Glenda del E

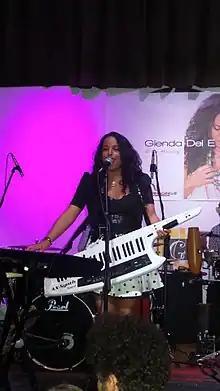
Glenda del E in 2017.

In 2015 she received an invitation from Spanish artist Alejandro Sanz to be part of his Sirope tour, in which she performed as a pianist and backing vocalist. In 2018 she participated in the recording of "#El disco" de Sanz and its subsequent backing tour, and collaborated as a pianist on the album "Llueve alegría" by Spanish singer Malú. She continued her work with Sanz for the tours Más es Más (in a unique concert held in Madrid in 2017) and Sanz en vivo (series of concerts that began in 2022).